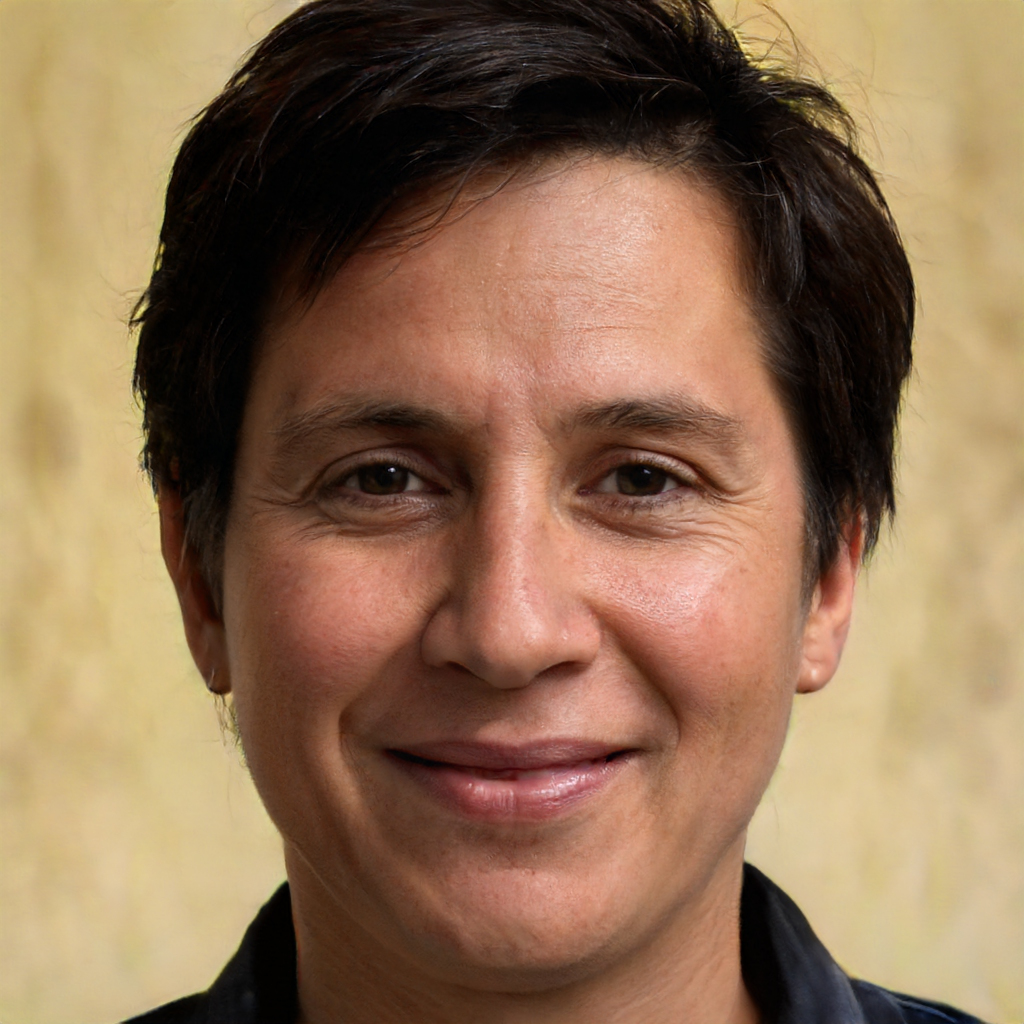
Label: No Watermark